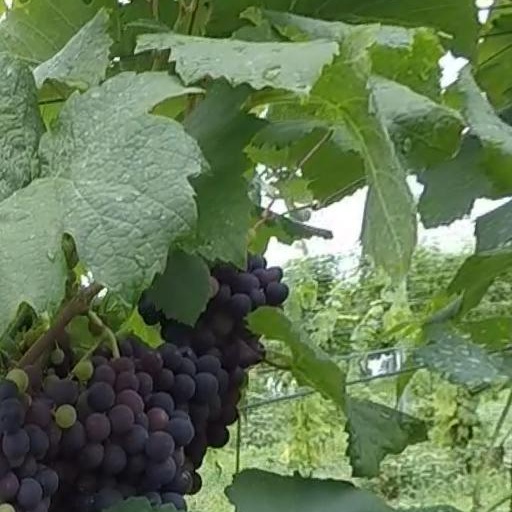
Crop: grape